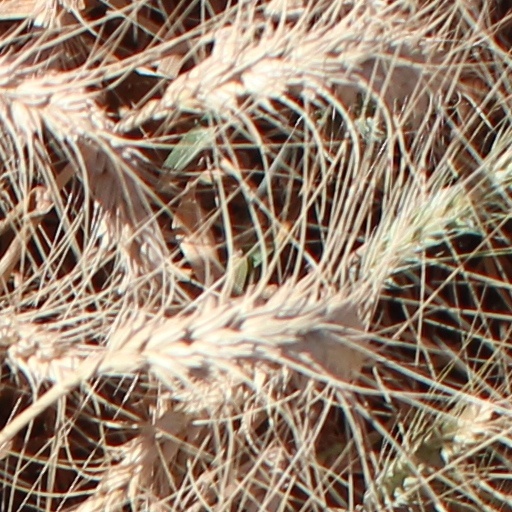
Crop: wheat